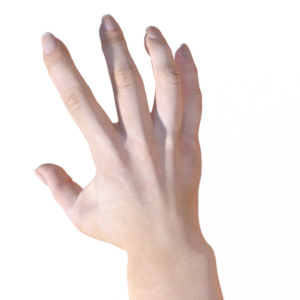
Label: paper